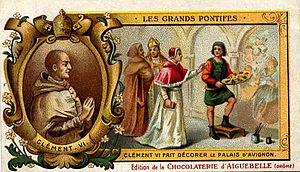
Clément VI pub chocolat d'Aiguebelle